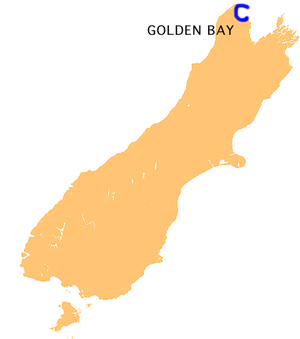
Golden Bay, en français « baie d'or » ou « baie dorée », est une baie peu profonde à l'extrémité nord-ouest de l'île du Sud de la Nouvelle-Zélande, en Océanie, au sud-ouest de l'océan Pacifique.